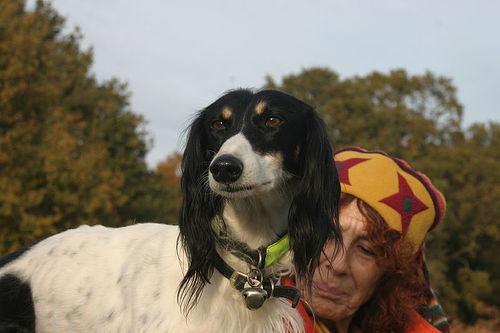
Saluki